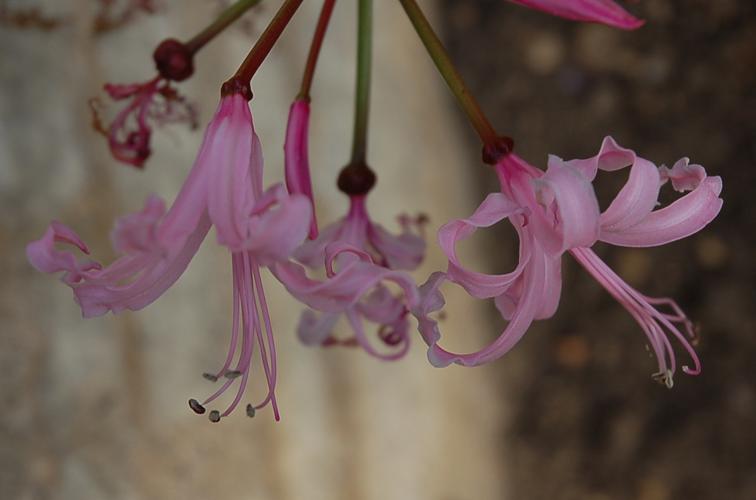
Label: cape flower